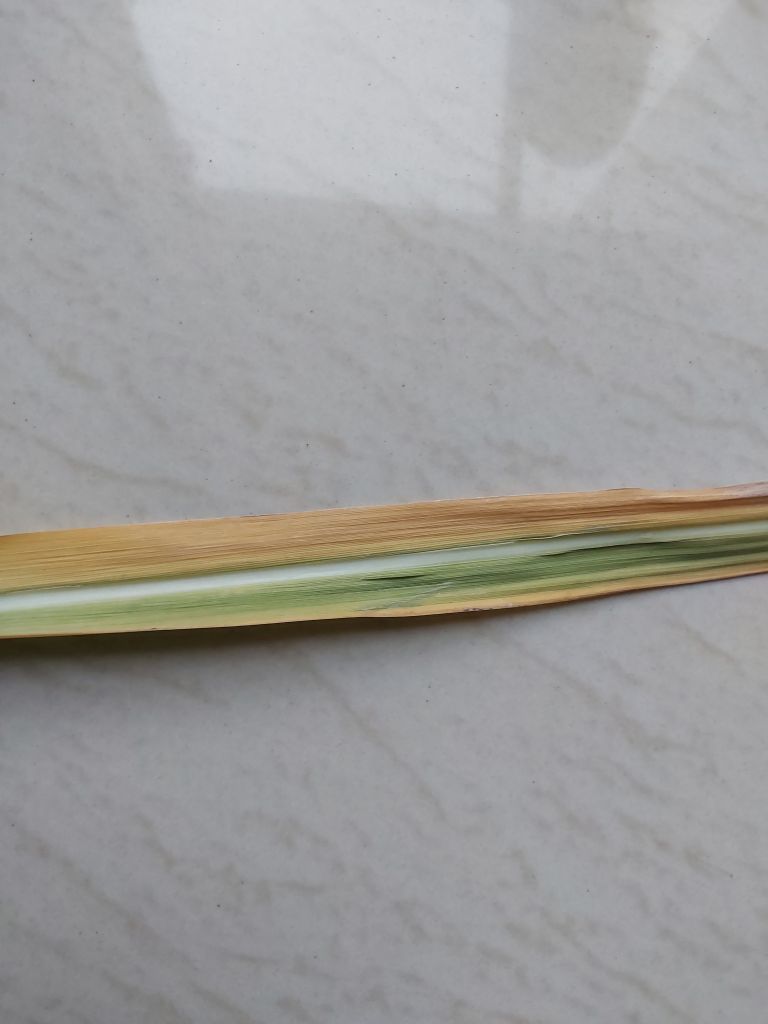
Label: Yellow Leaf